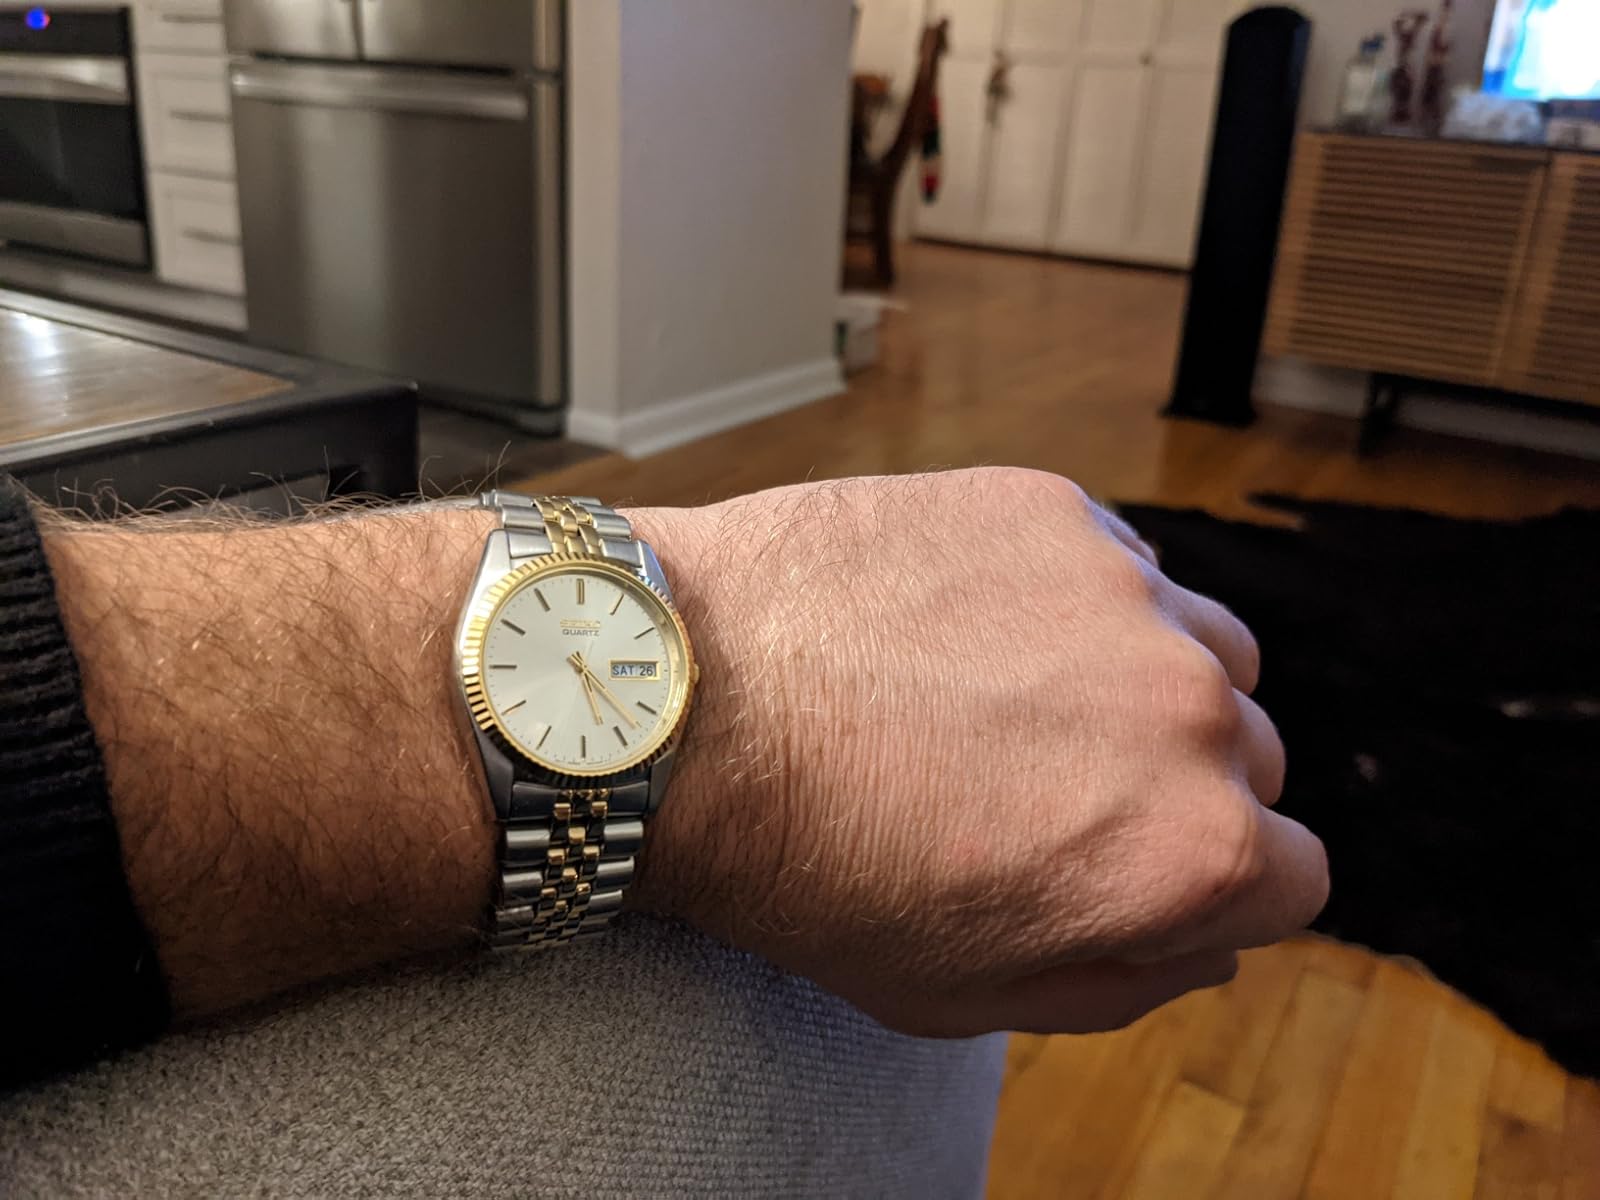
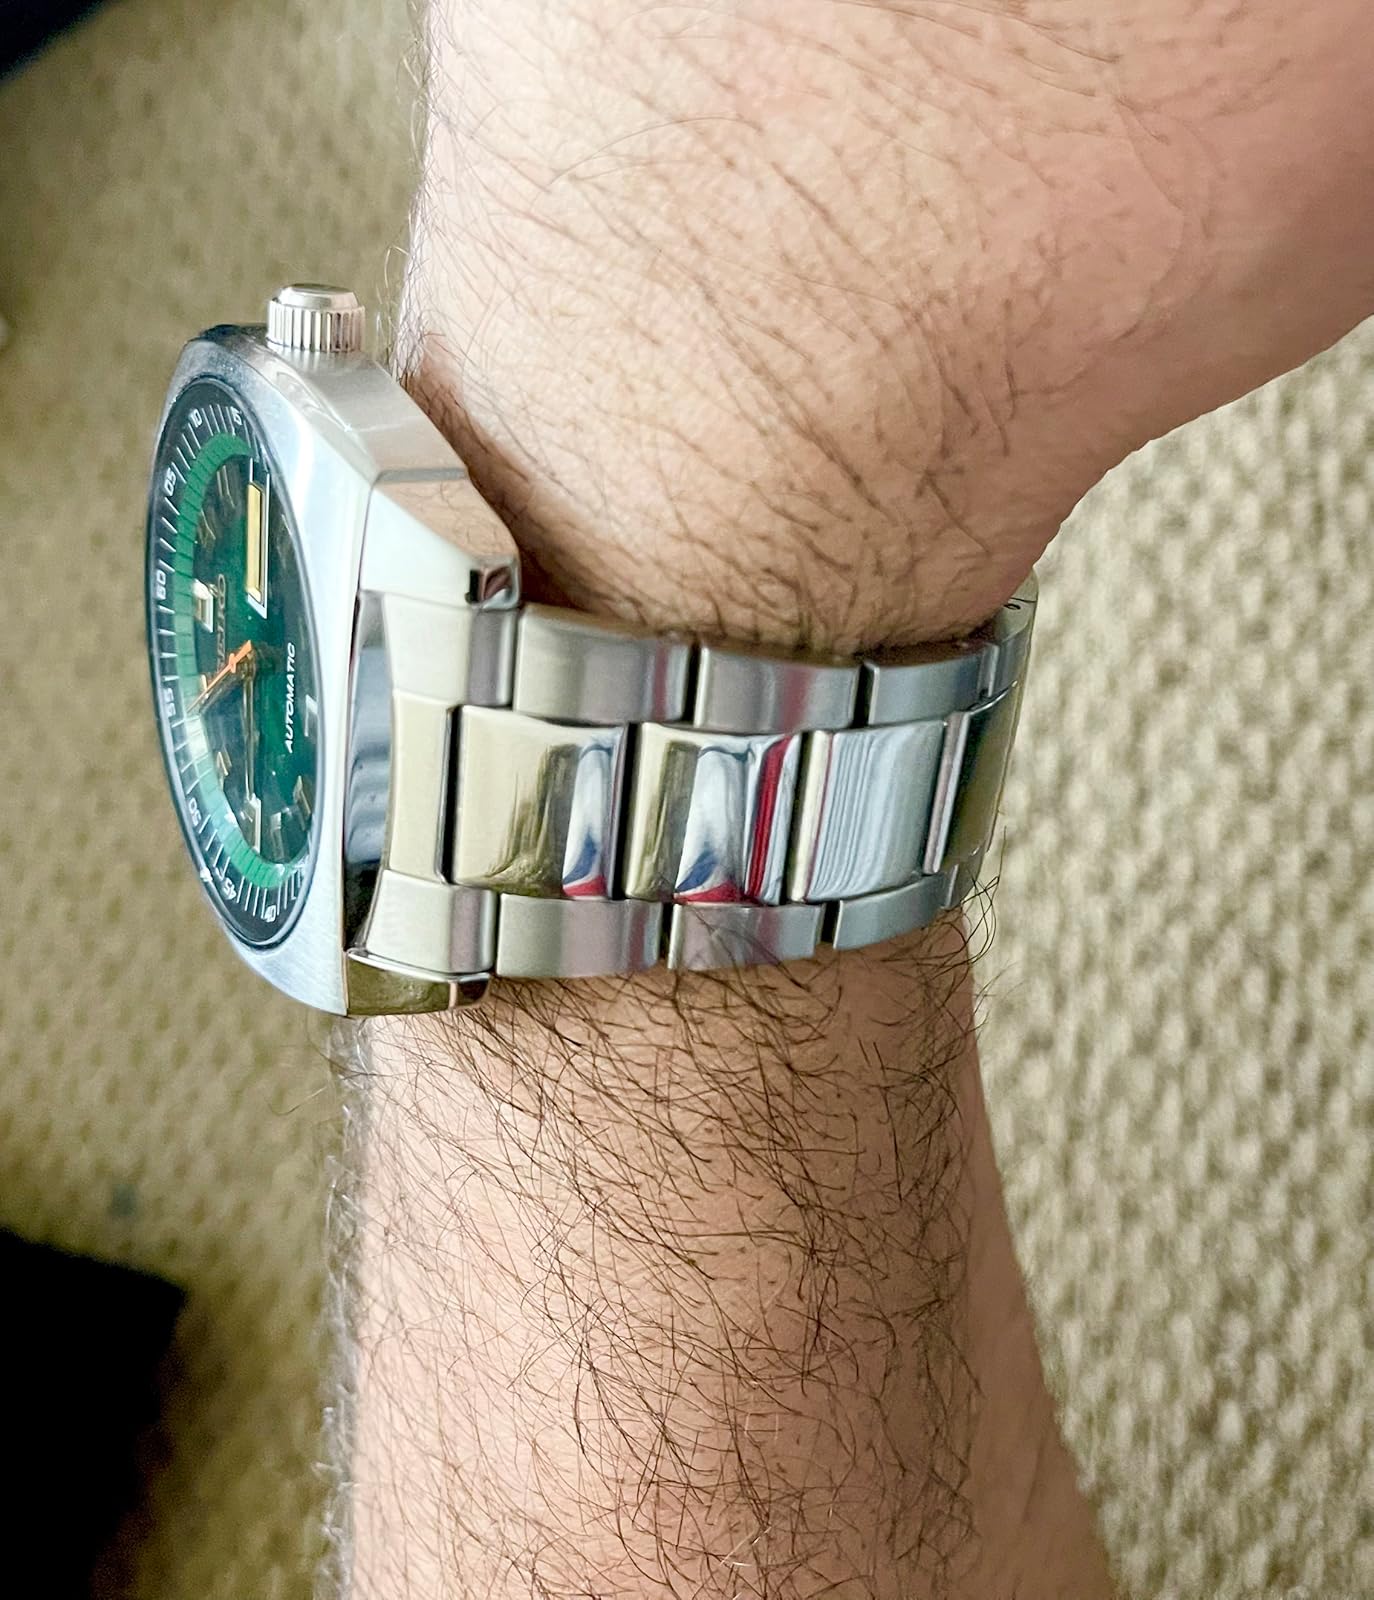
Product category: accessories_watch
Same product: no